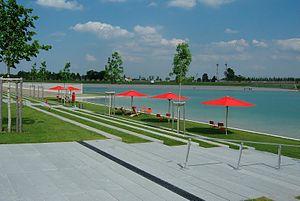
Riemer Park - autour du lac
Laurence Vacherot, née en 1951, est une architecte paysagiste française.